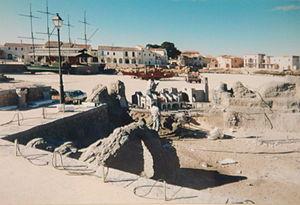
PortAventura Park est un parc à thèmes espagnol situé au sud-ouest de Barcelone sur les communes de Vila-seca et Salou, dans la province de Tarragone, sur la Costa Daurada. Il ouvre ses portes le 1ᵉʳ mai 1995. Il fait partie du complexe de loisirs PortAventura World.